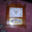
Label: clock